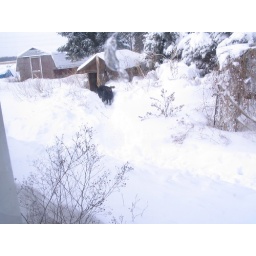
Bear, the lab-collie mix, headed toward the dog house in the back yard.